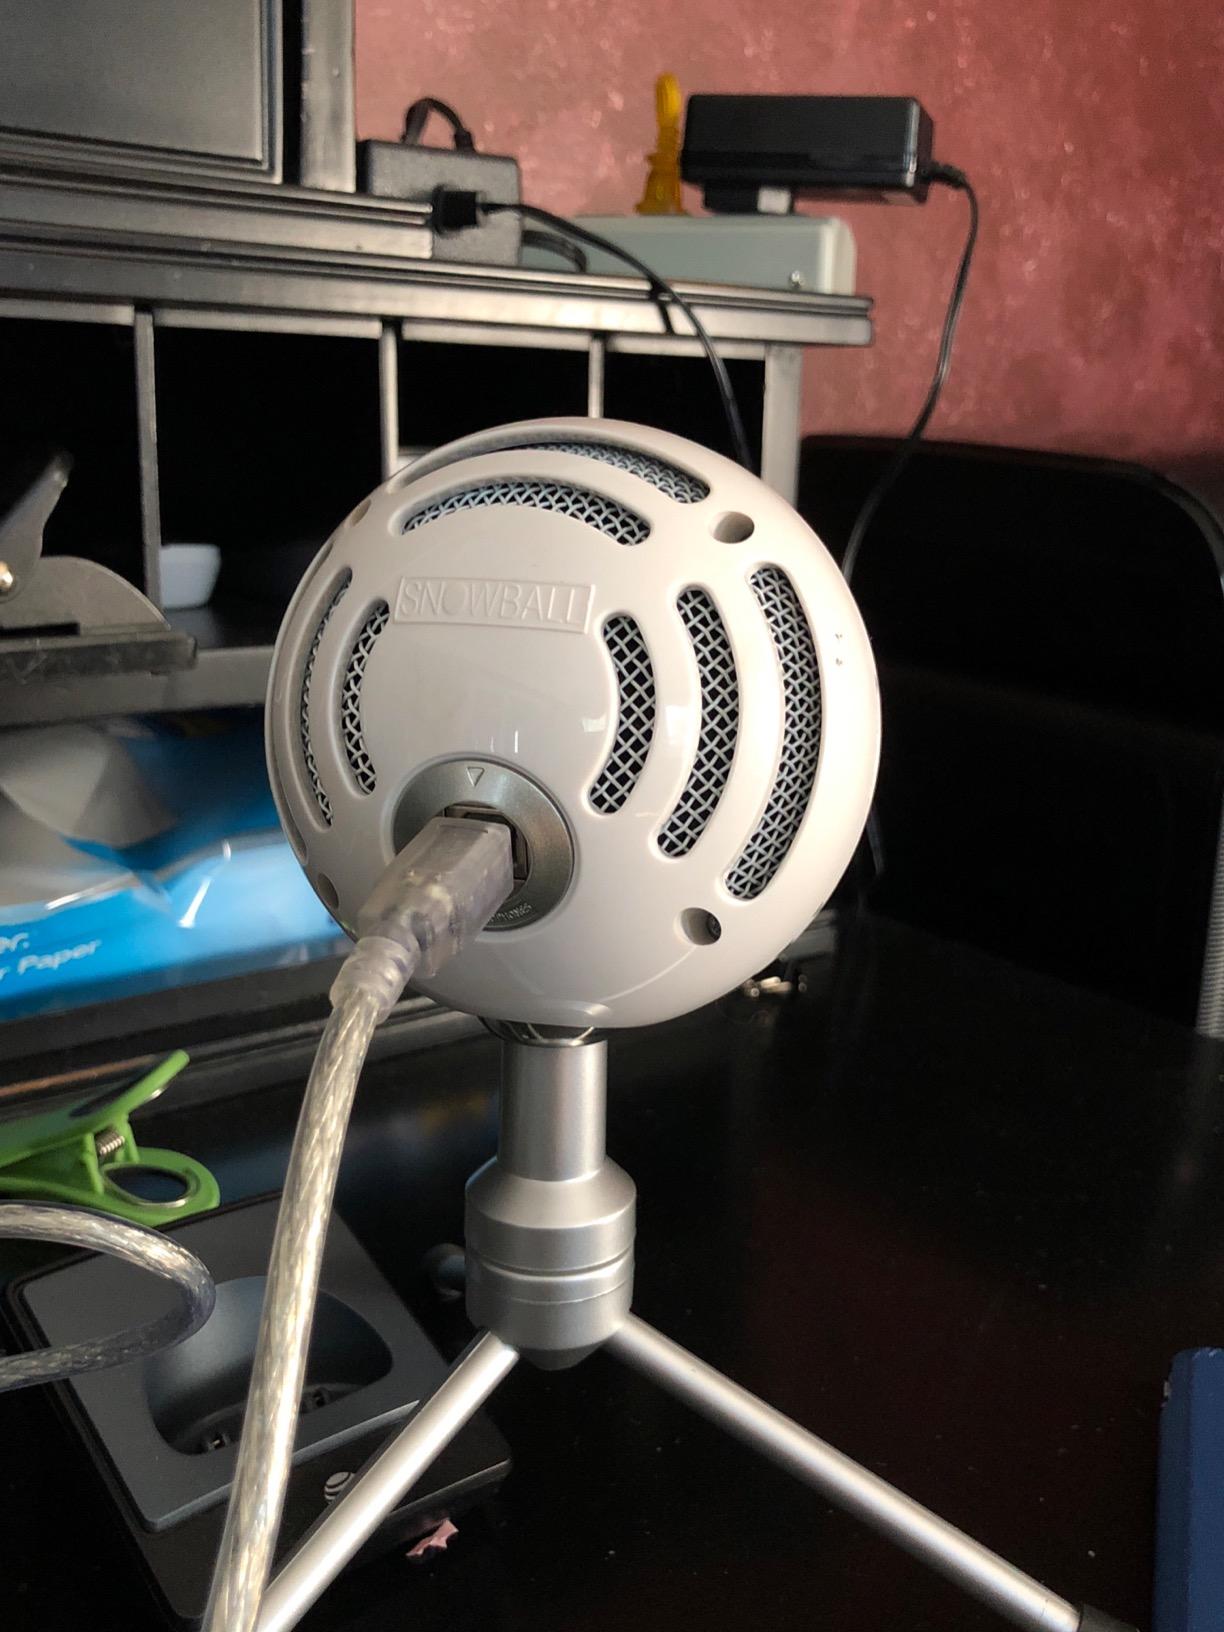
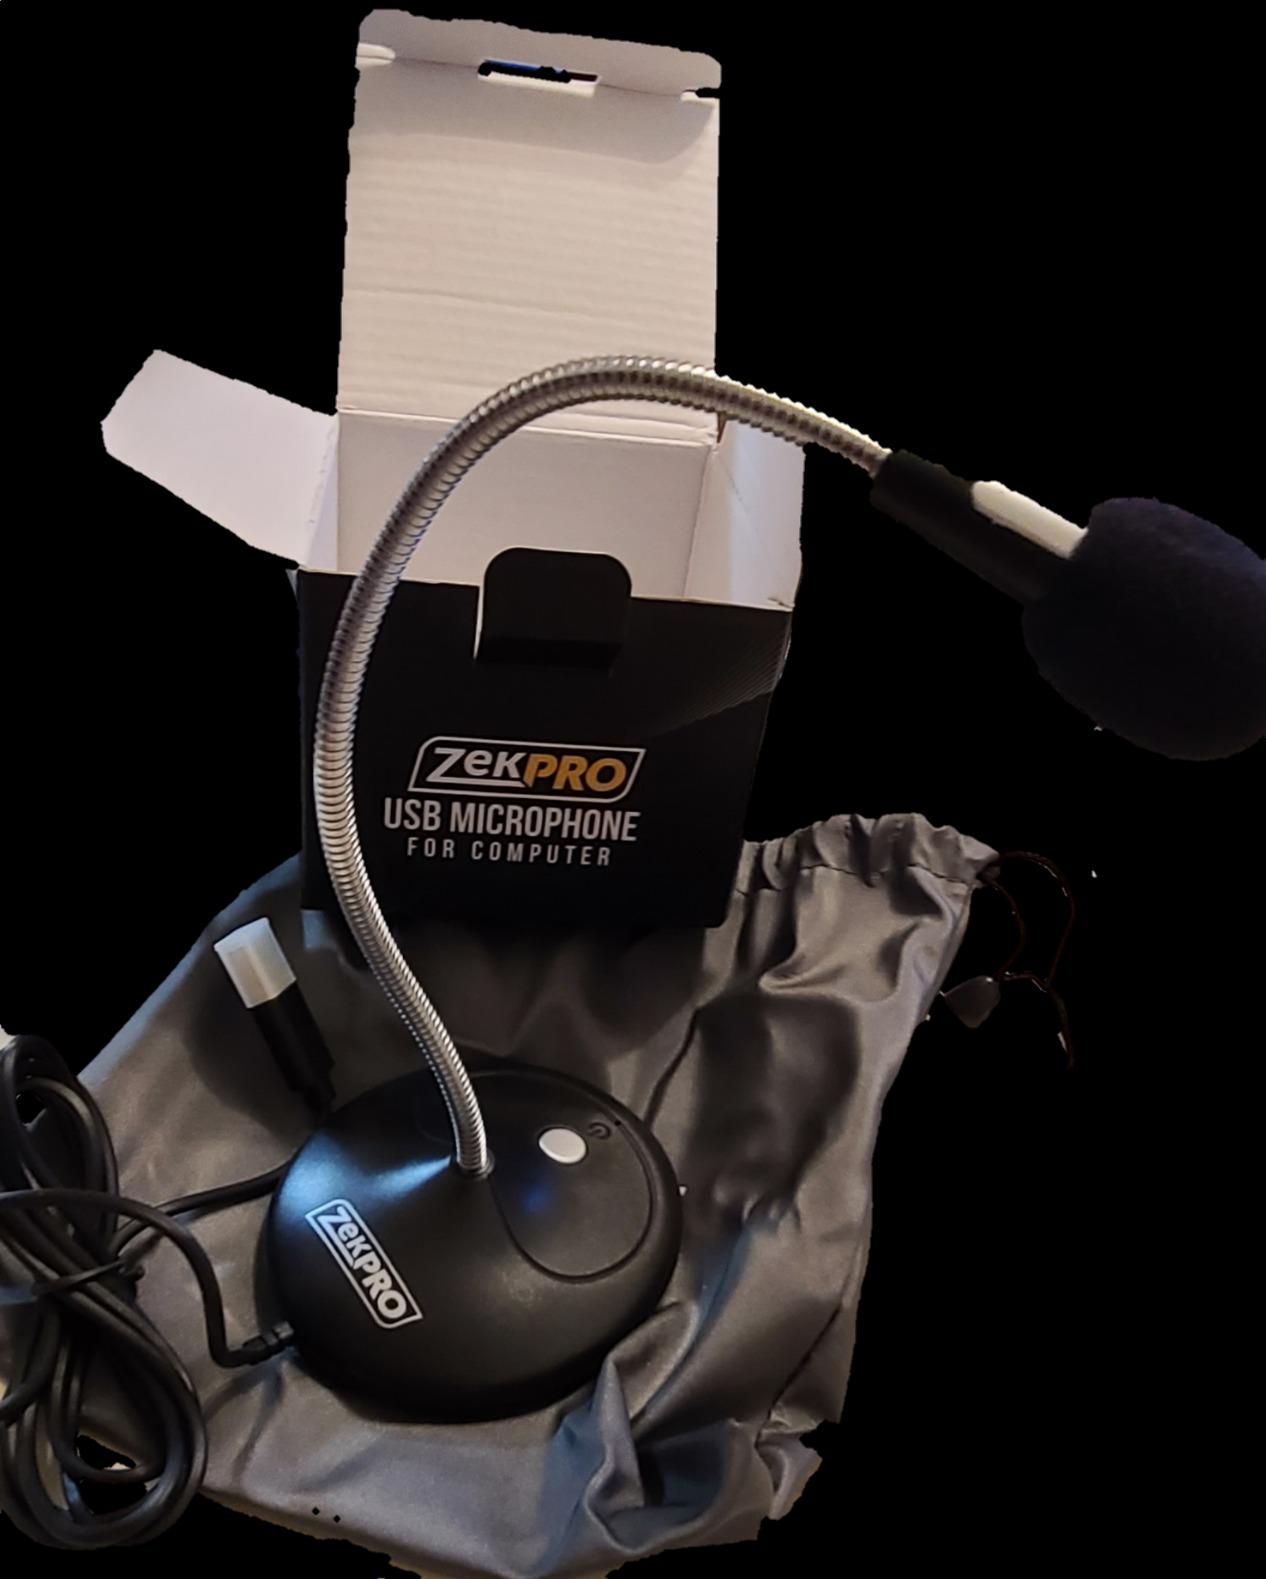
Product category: microphone
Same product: no